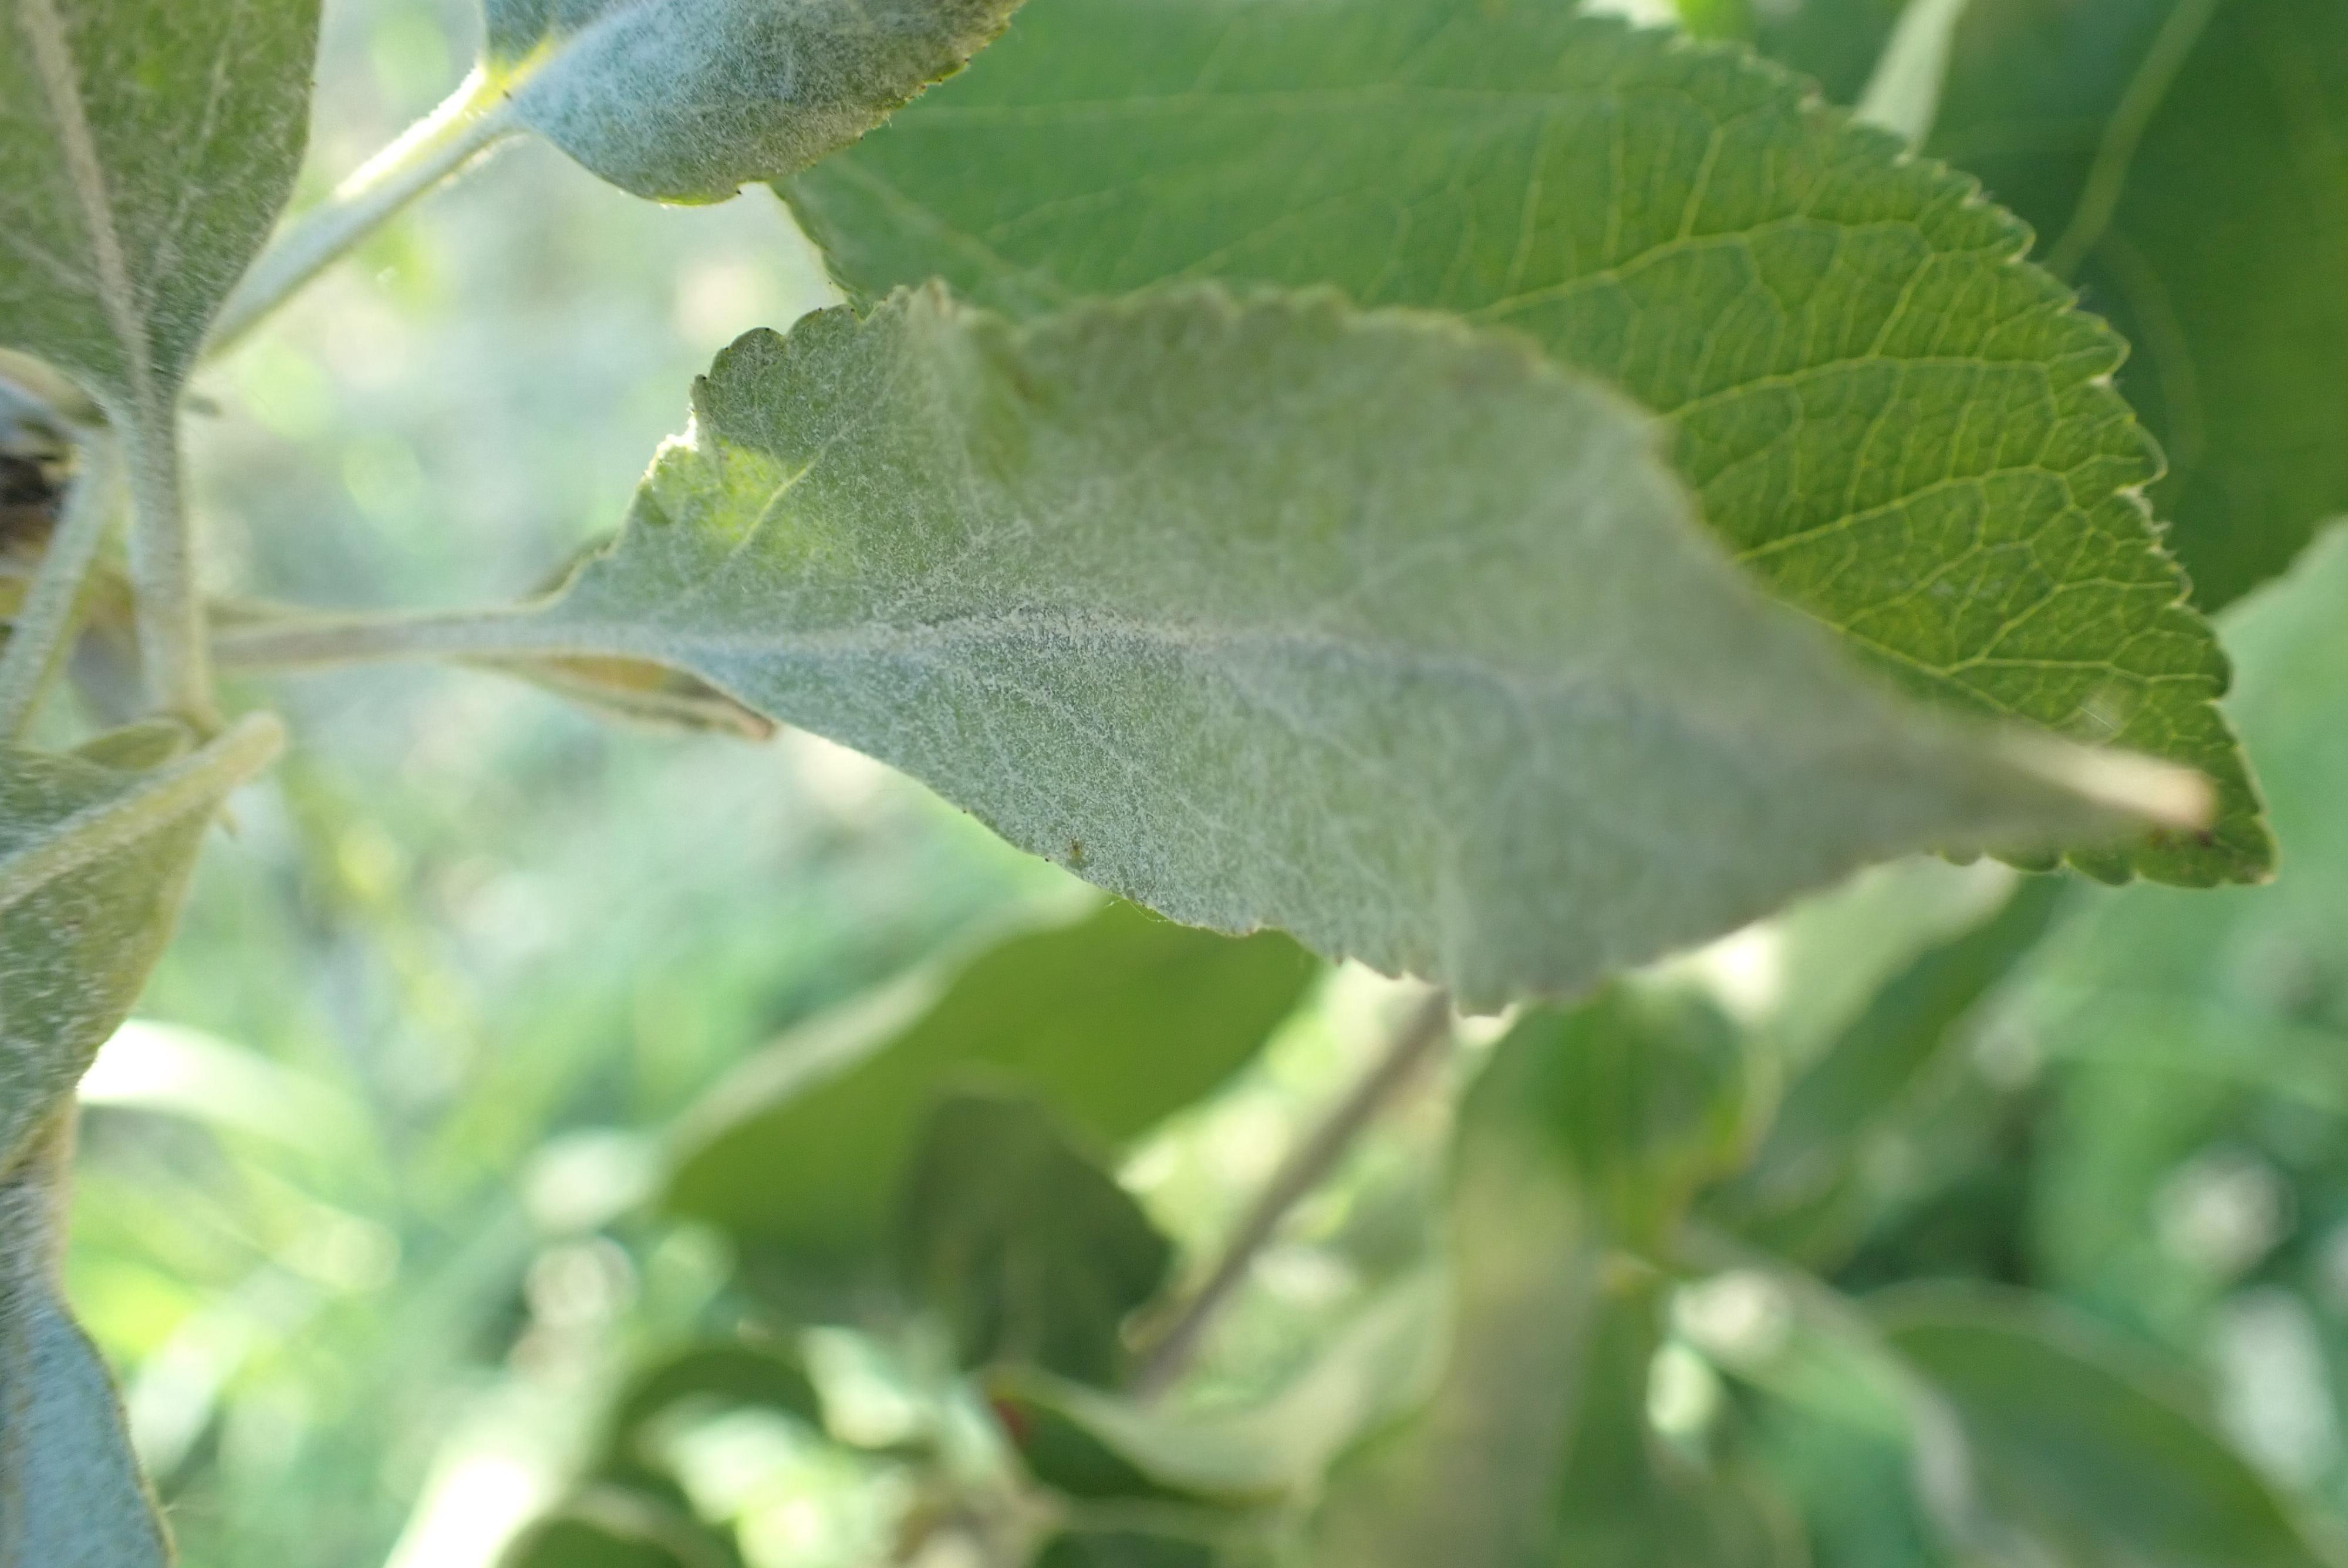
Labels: powdery_mildew